University of Granada

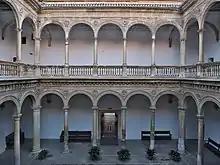
The Renaissance court of the Royal Hospital of Granada (1511-1526)

The University of Granada also offers a wide range of postgraduate programmes (Master's Degrees, Doctorate Programmes and UGR's Postgraduate studies), made up of studies adapted to the European model.